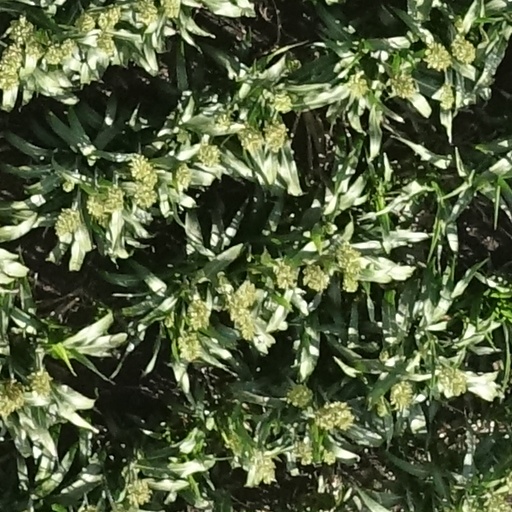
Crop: sorghum